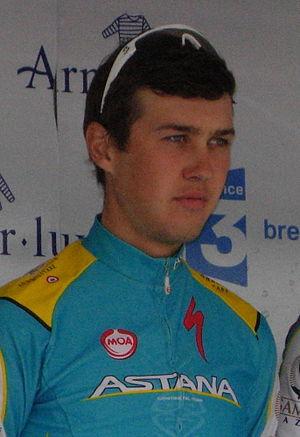
Tour de Bretagne 2013 - Présentation des équipes au départ de la deuxième étape à Ploemel - Équipe Astana Continental Depicted person: Daniil Fominykh
Daniil Fominykh, né le 28 aout 1991 à Petropavlovsk, est un coureur cycliste kazakh, membre de l'équipe Astana depuis 2014.